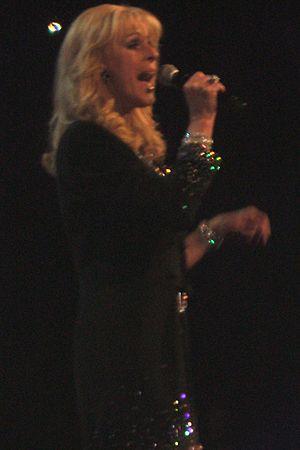
Marcha, de son vrai nom Marga Groeneveld, est une chanteuse, animatrice et présentatrice de télévision néerlandaise, née le 2 juillet 1956 à Lattrop.